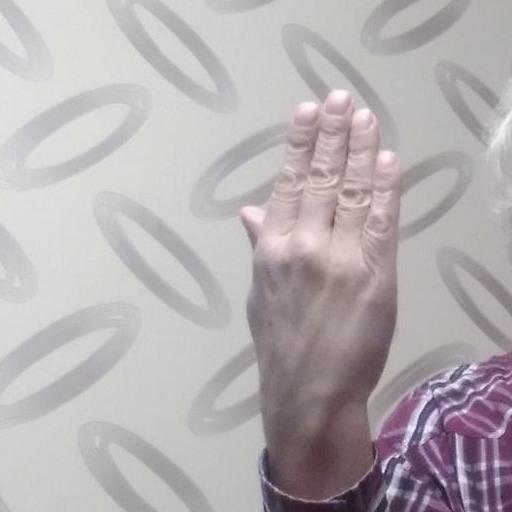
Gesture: stop_inverted